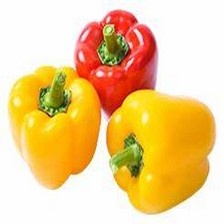
Label: capsicum